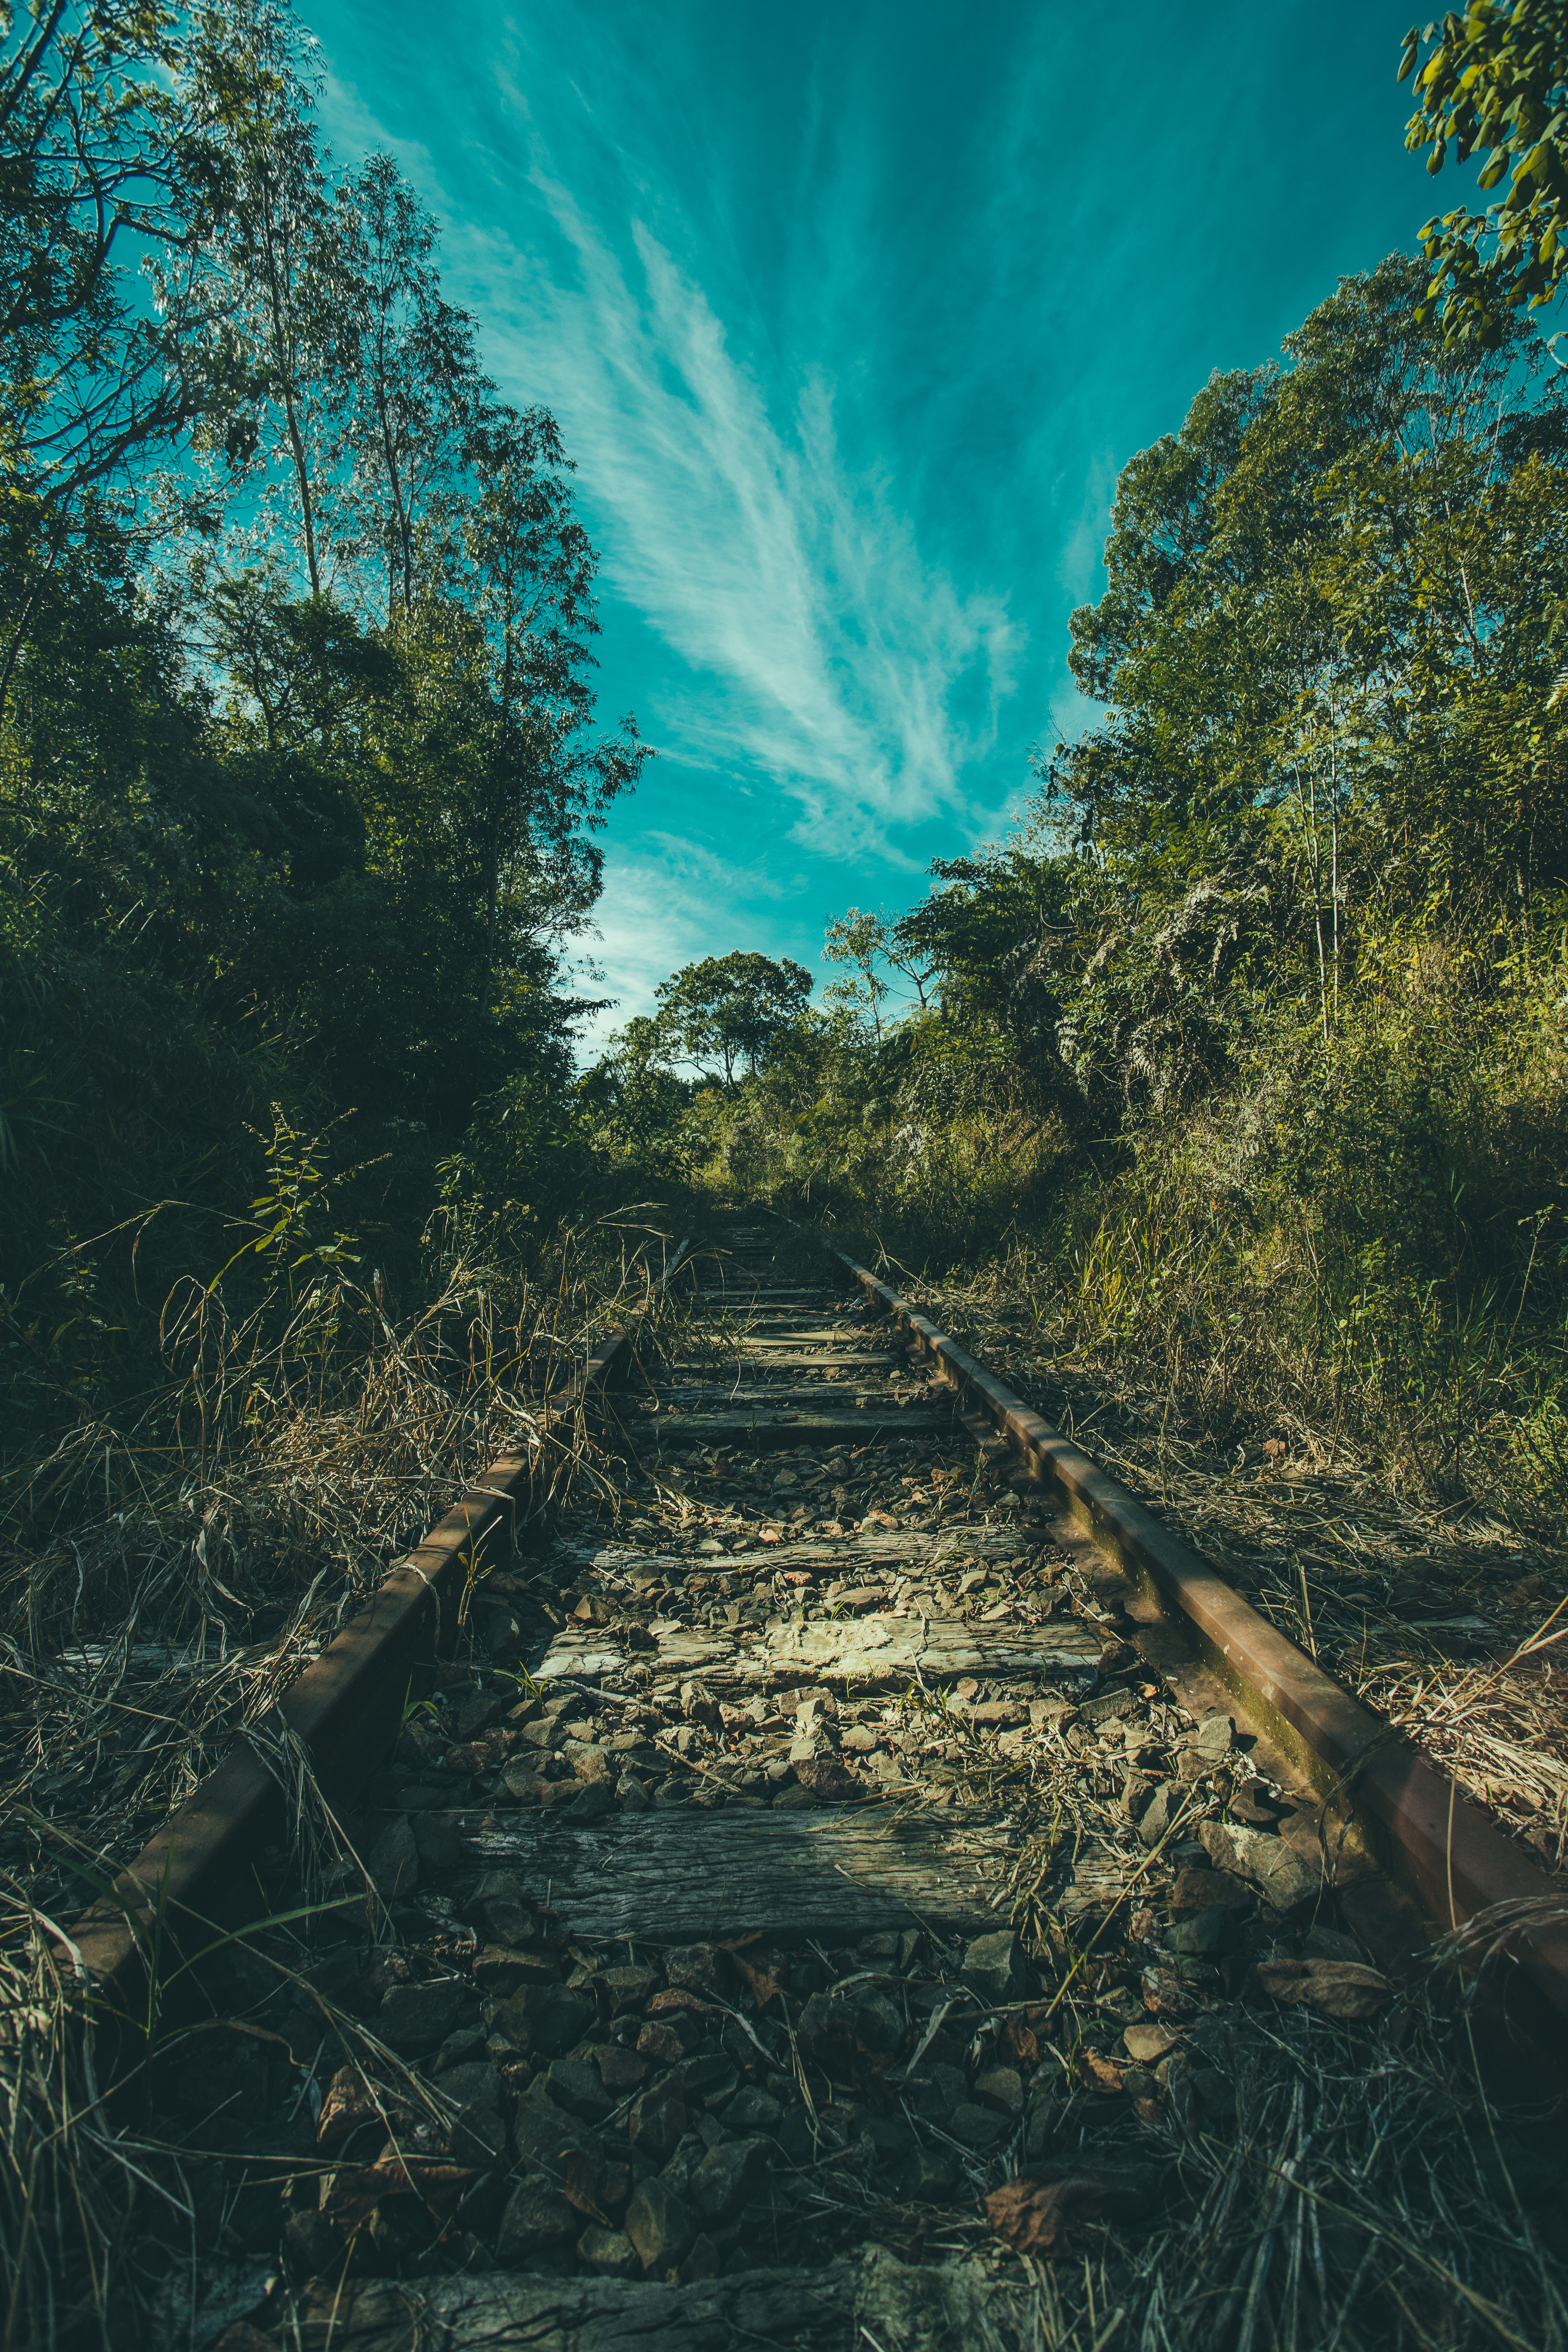
landscape, sea, tree, nature, forest, grass, wilderness, mountain, sky, railway, railroad, sunlight, leaf, green, reflection, jungle, terrain, trees, rocks, rainforest, habitat, natural environment, geographical feature, atmospheric phenomenon